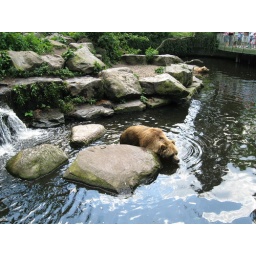
A brown bear in doubt if he should go in the deep end of the pool.